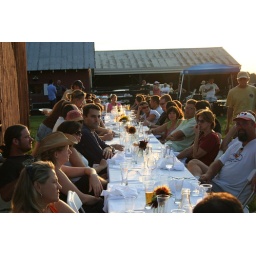
On the right in the white shirt and ball cap is our host - Good Life Farmer Darrin.